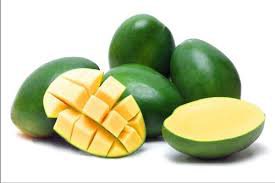
Label: Mango